Nadine Poss

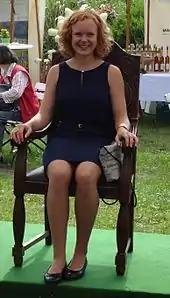
Nadine Poss in the Späth-Arboretum in Berlin, July 2014

Nadine Poss (born 1991), from Windesheim in the German wine region of Nahe, was chosen as the 65th German Wine Queen on 13 September 2013 in Offenburg as the successor to Julia Bertram from the Ahr wine region. She thus became the eighth German Wine Queen from the Nahe. The wine princesses during her twelve-month reign are Ramona Diegel (Rheinhessen) and Sabine Wagner (Rheingau). The German Wine Queen is traditionally crowned in the town of Neustadt an der Weinstraße. By exception that year the ceremony took place in Offenburg. The occasion was the 100th anniversary of the Baden Vintners' Association.